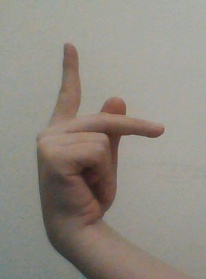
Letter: dha